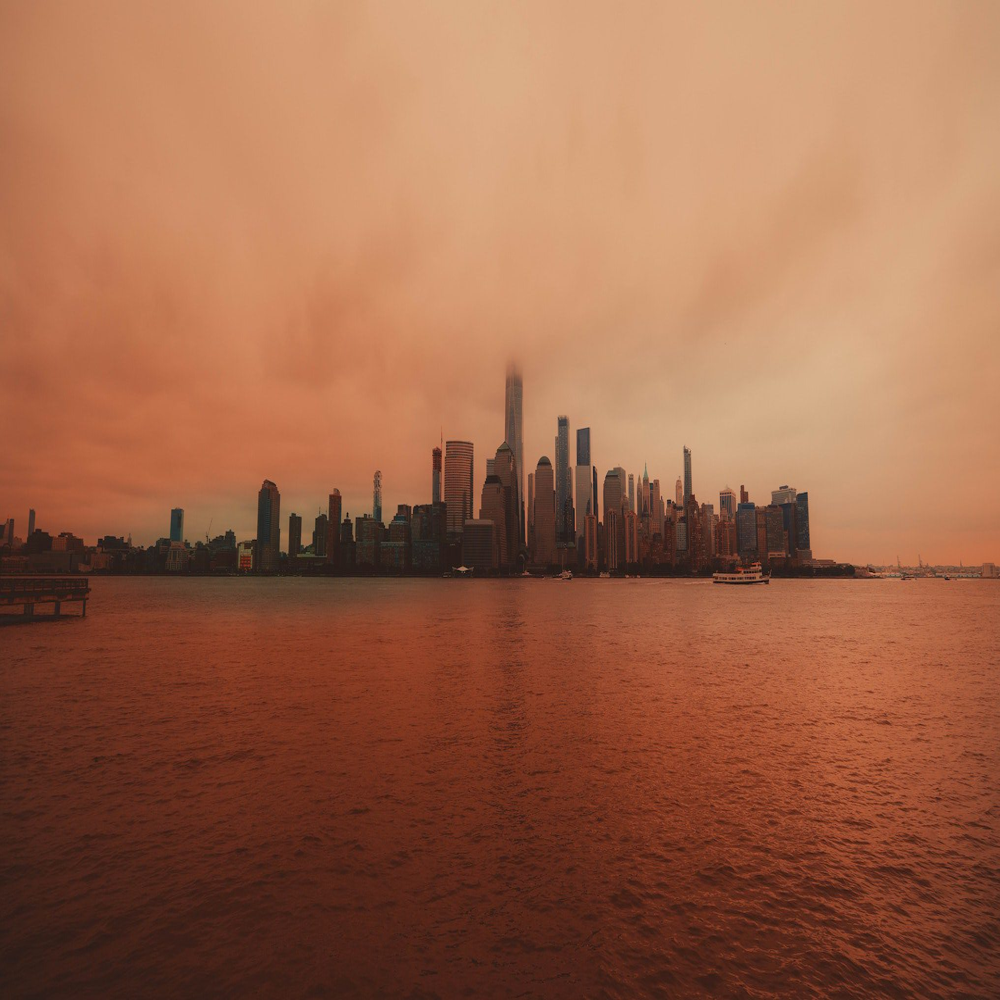
Body of water present: yes
Land polluted: no
Water polluted: no
Pollution percentage: 0%